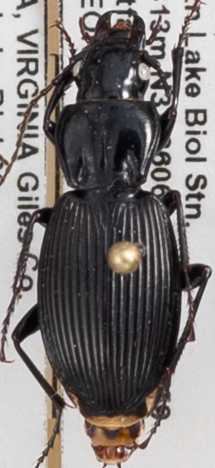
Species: Pterostichus lachrymosus
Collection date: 2021-06-29
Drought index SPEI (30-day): -0.03
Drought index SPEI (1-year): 0.47
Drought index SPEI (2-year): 1.28